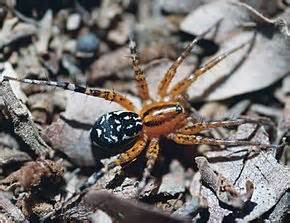
Label: spider